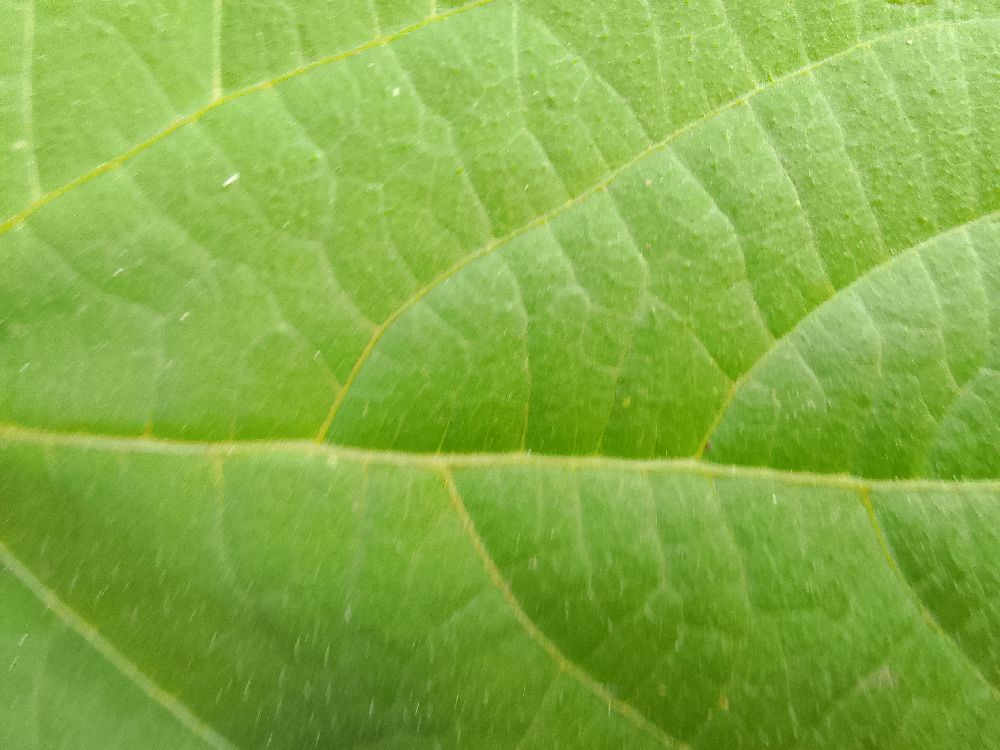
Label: healthy